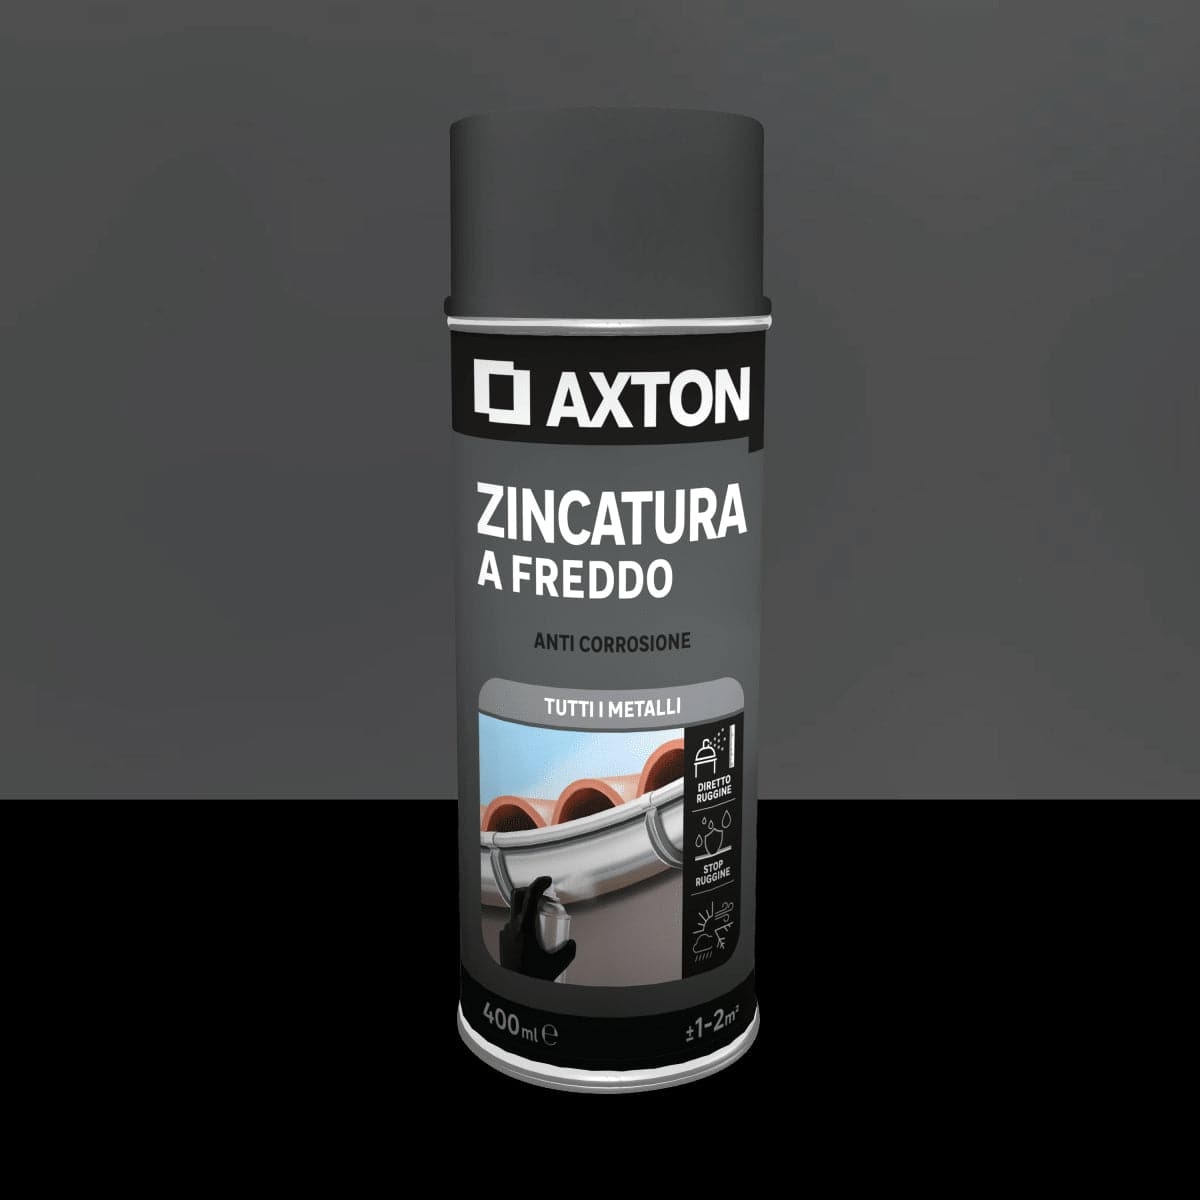
GALVANISED MATT SPRAY 400 ML AXTON
Solvent-based galvanising spray enamel AXTON zinc grey matt 0.4 L It is ideal for protecting steel surfaces against rust. The formula is enriched with zinc and can be applied to all metals. - Thanks to the formula it can be applied directly on rust, is anticorrosive and stops rust. It withstands all weather conditions. EAN: 3276007219128 Colour family: Grey / silver Country of manufacture: Netherlands Colour: Zinc grey Intended use: Outdoors Format (in l): 0.4 Manufacturer's warranty (in years): 0 Packaging dimensions Height (cm): 19.3000 Width (cm): 6.9000 Depth (cm): 6.9000 Weight (kg): 0.4550 Safety Data Sheet Download
Brand: Bricocenter
Category: Hardware > Building Consumables > Protective Coatings & Sealants > Rust Prevention Coatings